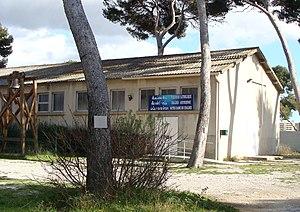
L'église catholique chaldéo-assyrienne Notre-Dame de Chaldée, située dans le parc de la cité Bois-Lemaître, dans le 12e arrondissement de Marseille.
La Mission chaldéenne en France est la représentation en France de l'Église catholique chaldéenne.